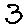
Label: 3